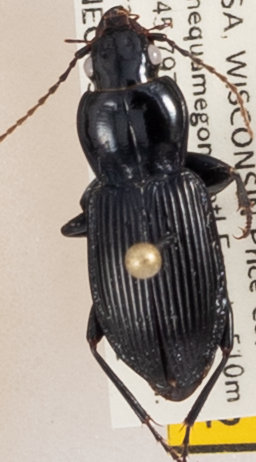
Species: Pterostichus novus
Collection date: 2020-08-11
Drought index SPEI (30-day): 2.09
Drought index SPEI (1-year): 2.09
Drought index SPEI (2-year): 2.09